Ignas Brazdeikis

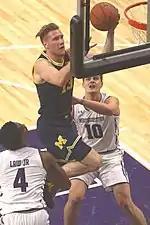
Brazdeikis for the 2018–19 Michigan Wolverines

Following the season, he was a 2019 Second team All-Big Ten selection (coaches and media), the Big Ten Freshman of the Year (coaches and media) and a Big Ten All-Freshman honoree (coaches and media). On March 12, the U.S. Basketball Writers Association named Brazdeikis to its 2018–19 Men's All-District V (OH, IN, IL, MI, MN, WI) Team, based upon voting from its national membership. He was named to the National Association of Basketball Coaches Division I All‐District 7 second team on March 21, as selected and voted on by member coaches of the NABC, making him eligible for the 2019 NABC Coaches' Division I All-America team. He led Michigan in scoring (15.7 points per game) during its run to the March 17 championship game of the 2019 Big Ten Conference men's basketball tournament, earning a spot on the All-tournament team. On March 28, Michigan lost to (#9/#10) Texas Tech 44–63 in the Sweet Sixteen round of the 2019 NCAA tournament. Brazdeikis led Michigan with 17 points and a career-high 13 rebounds, for his third career double-double. The Wolverines finished the season with a 30–7 record, for its second consecutive 30-win season. Brazdeikis was an honorable mention Associated Press 2019 All-American team selection. Following the season, on April 9, Brazdeikis, along with teammates Jordan Poole and Charles Matthews, declared for the 2019 NBA draft with the intention of hiring agents.